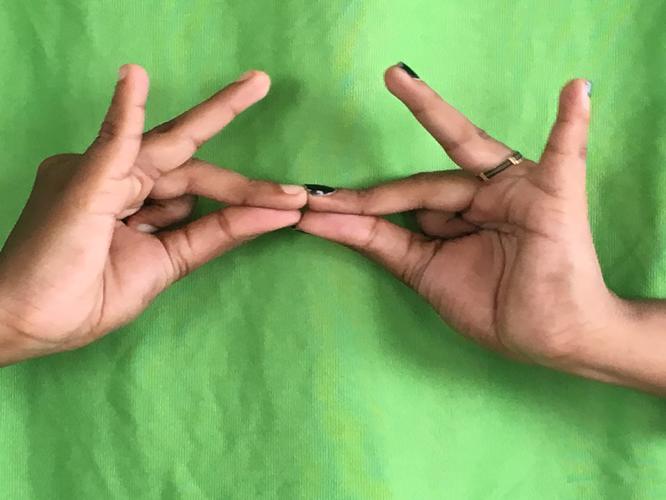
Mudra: Sakata
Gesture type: double_hand